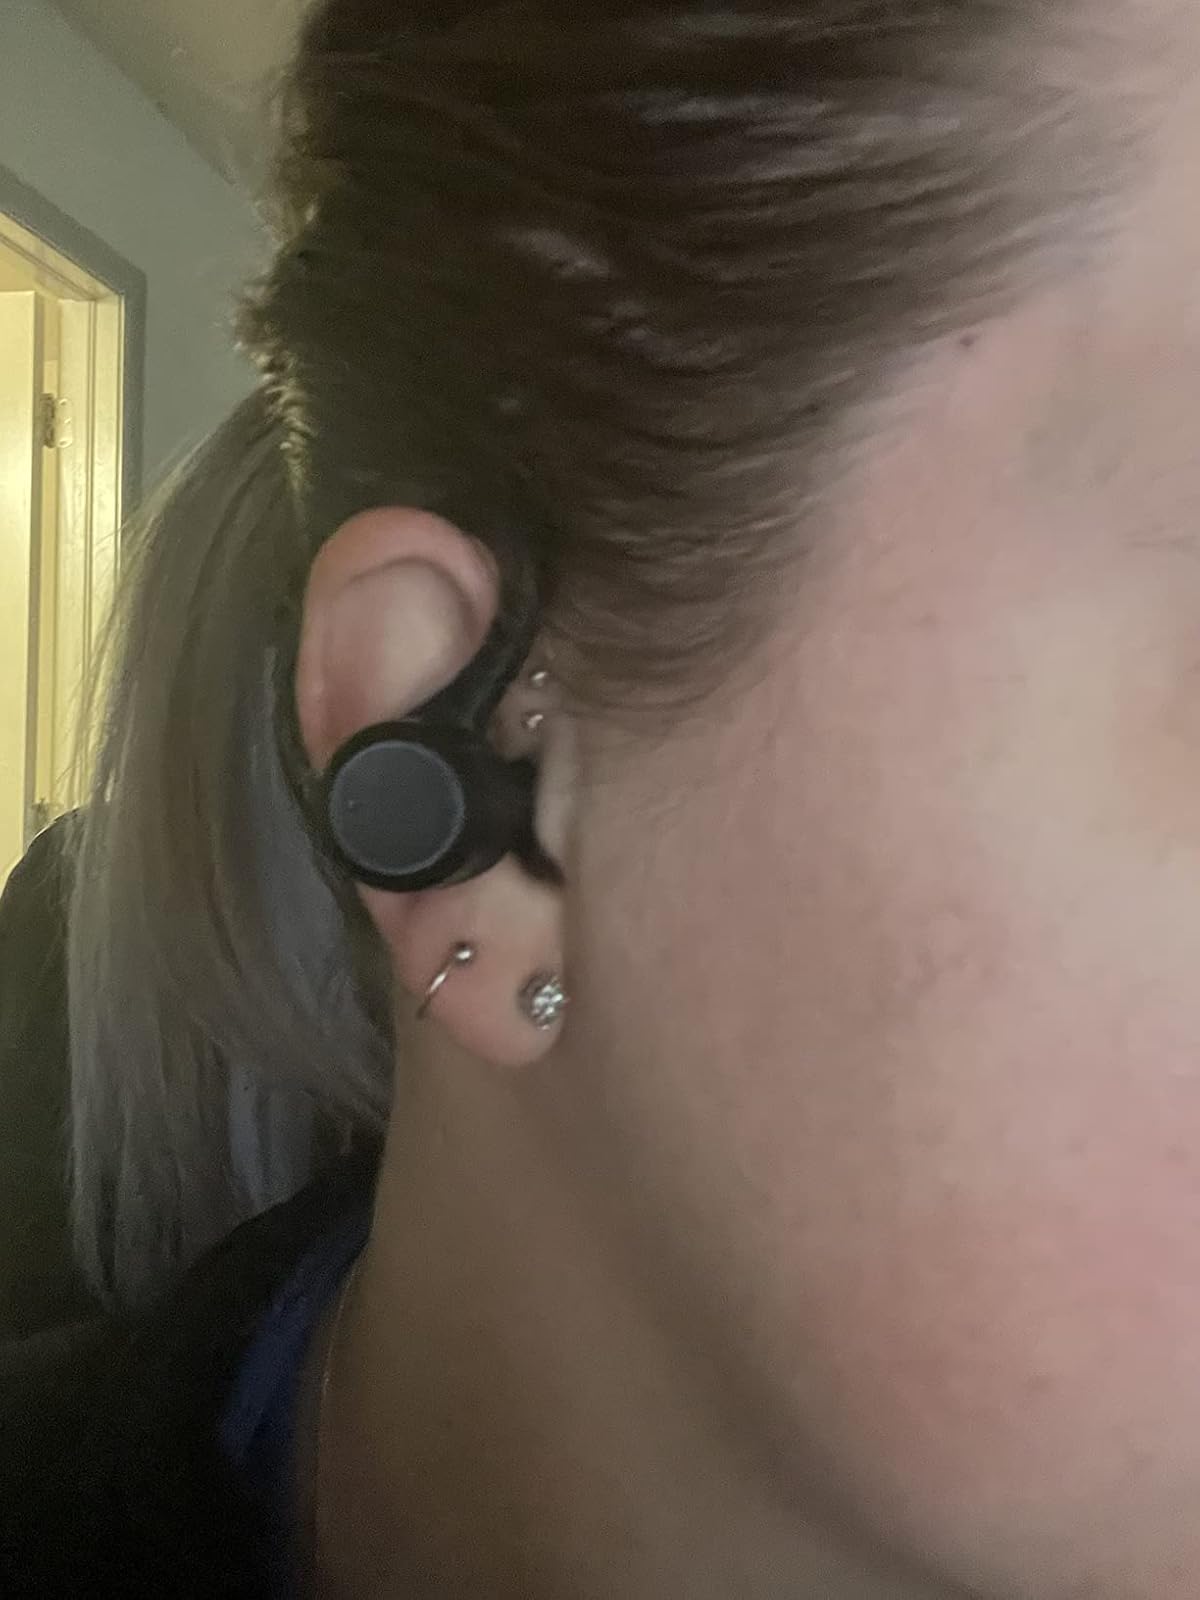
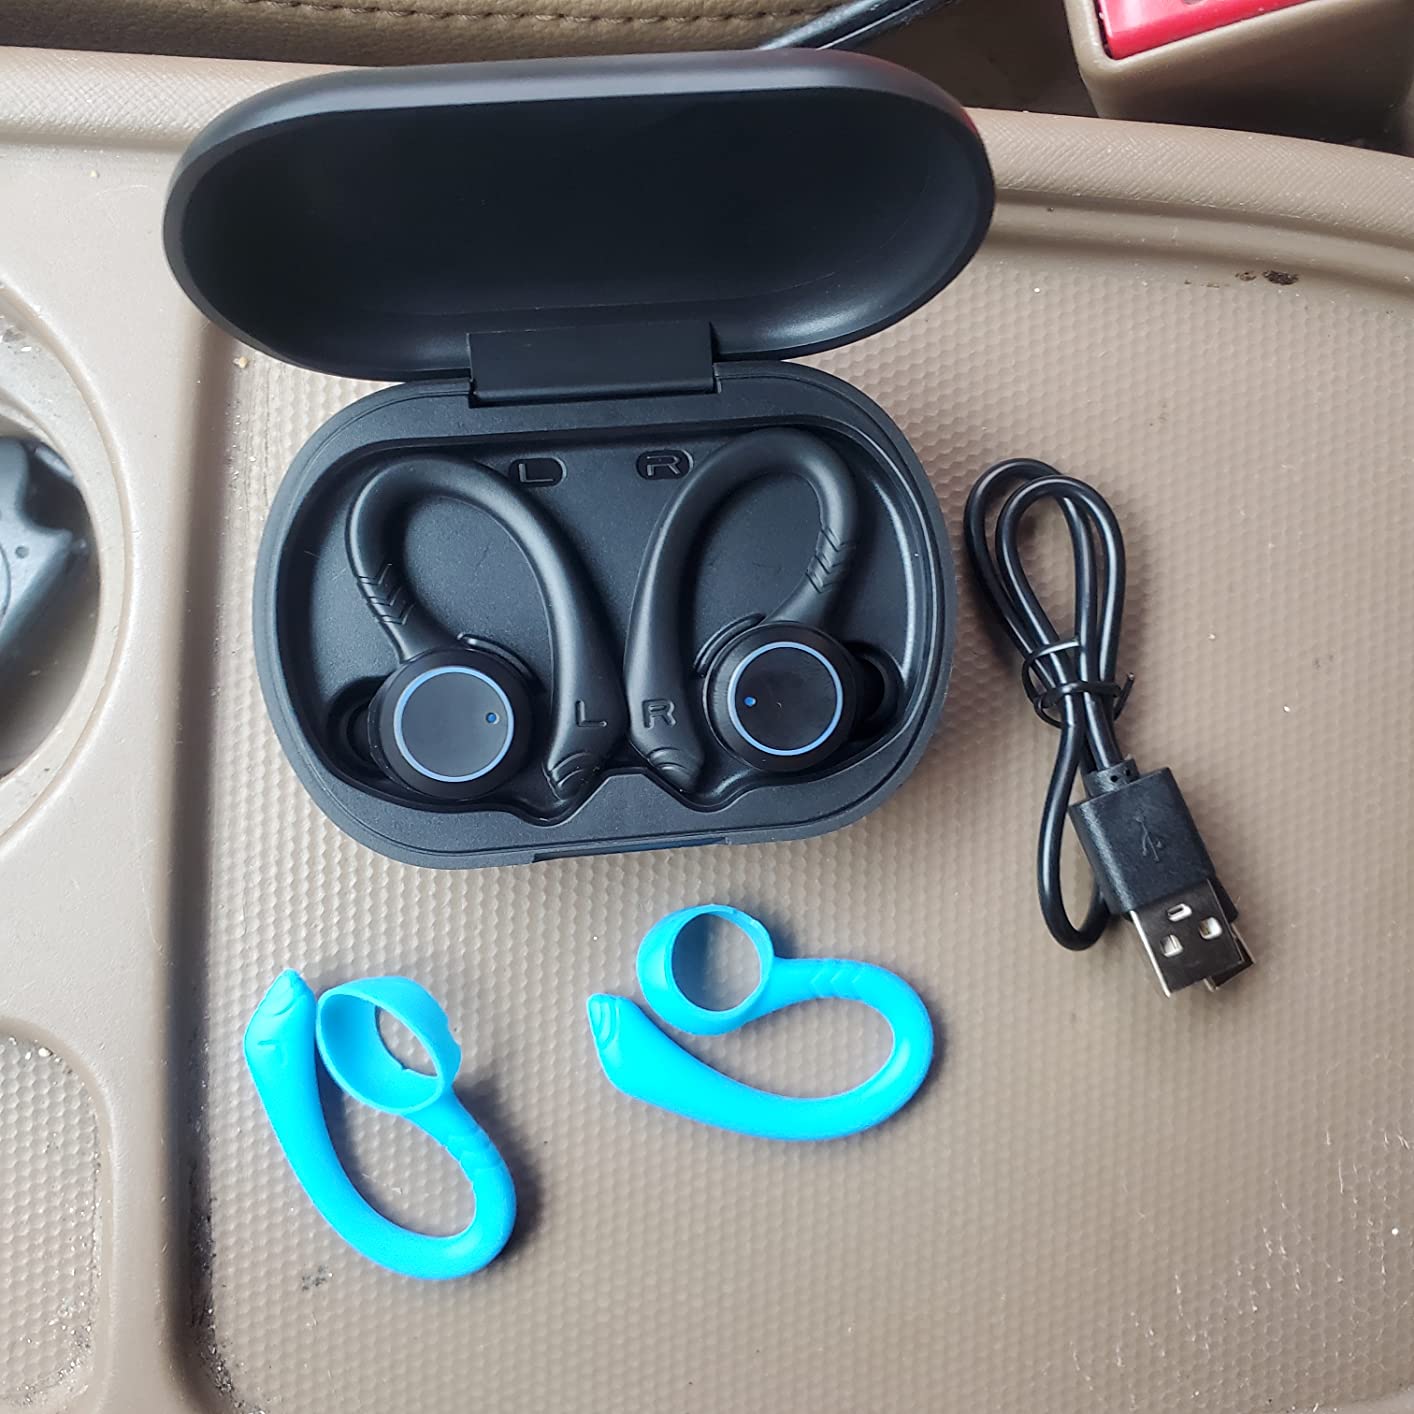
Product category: earbuds
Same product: yes